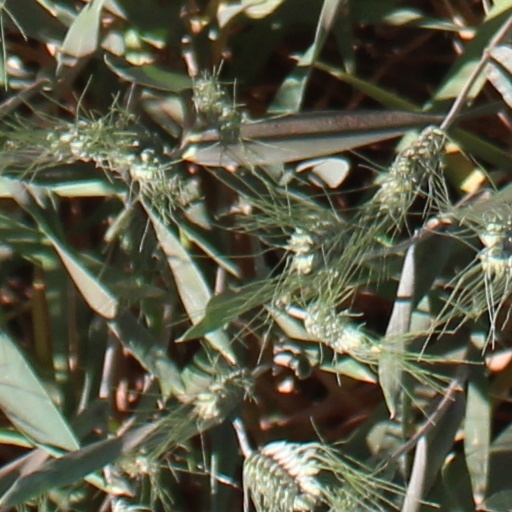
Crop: wheat